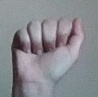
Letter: saad